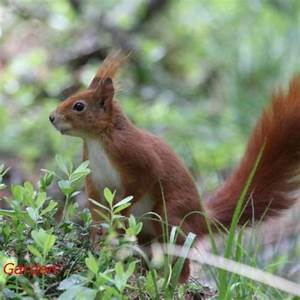
Label: scoiattolo